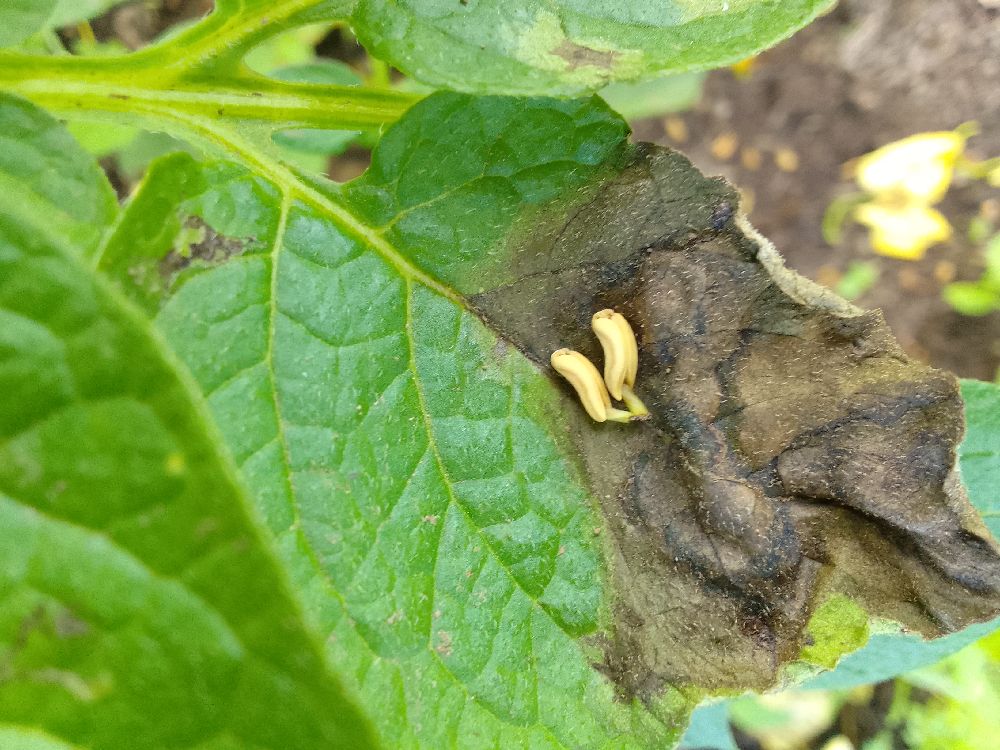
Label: Late blight